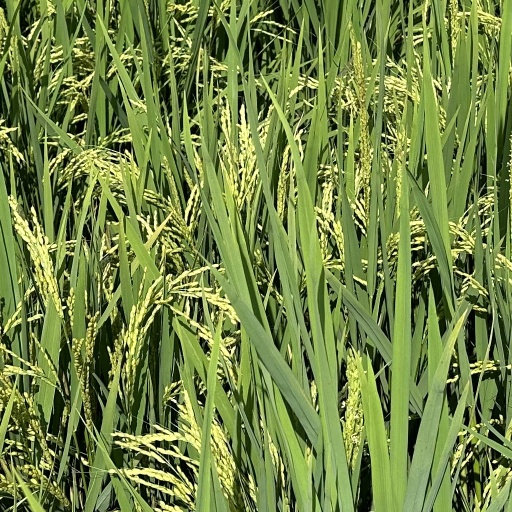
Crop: rice